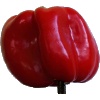
Label: Pepper Red 1